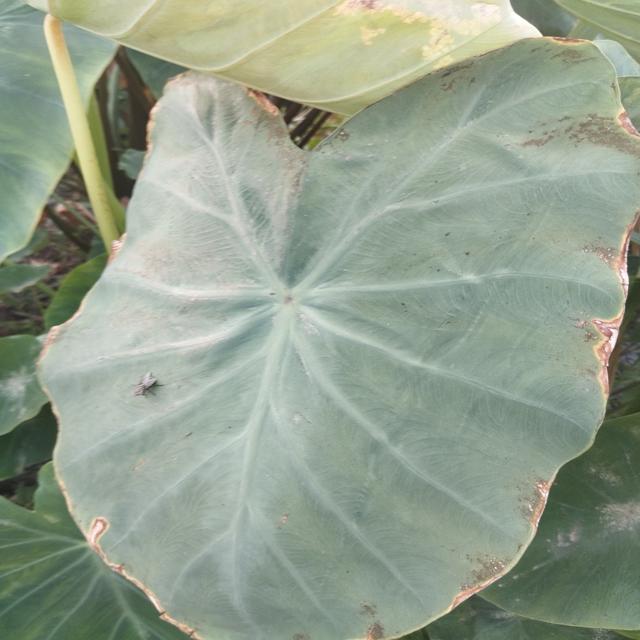
Label: Early_Blight